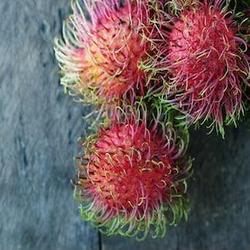
Label: Rambutan